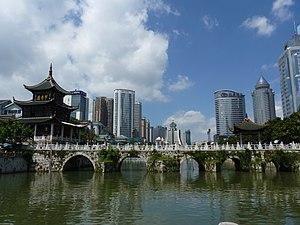
Guiyang est la capitale de la province du Guizhou en Chine.